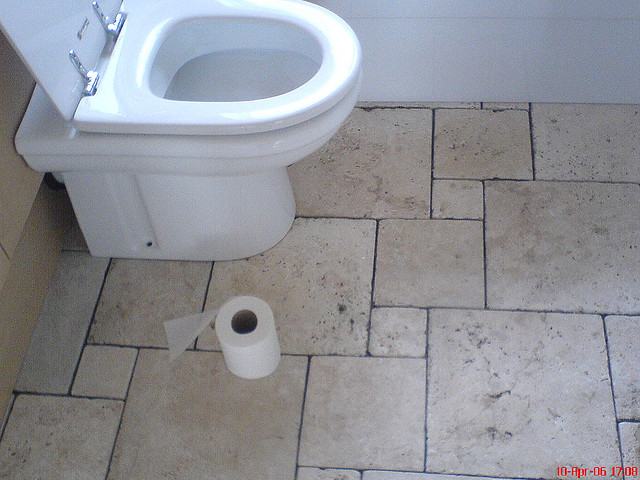
user: Given an image and a question. Answer the question in a short answer. Question: What is the smaller item on the floor called? Short Answer:
assistant: toilet paper